Vacuum tube

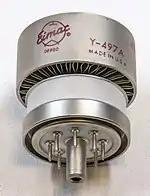
Beam tetrode designed for radio frequency use. The tube plugs in to a socket that creates an air-tight seal around the outer periphery. A blower and duct work in the chassis force air through the tube's fins to carry away heat. This type of tube is sometimes referred to as a "doorknob" tube, owing to its shape and size.

A beam tetrode (or "beam power tube") forms the electron stream from the cathode into multiple partially collimated beams to produce a low potential space charge region between the anode and screen grid to return anode secondary emission electrons to the anode when the anode potential is less than that of the screen grid. Formation of beams also reduces screen grid current. In some cylindrically symmetrical beam power tubes, the cathode is formed of narrow strips of emitting material that are aligned with the apertures of the control grid, reducing control grid current. This design helps to overcome some of the practical barriers to designing high-power, high-efficiency power tubes.